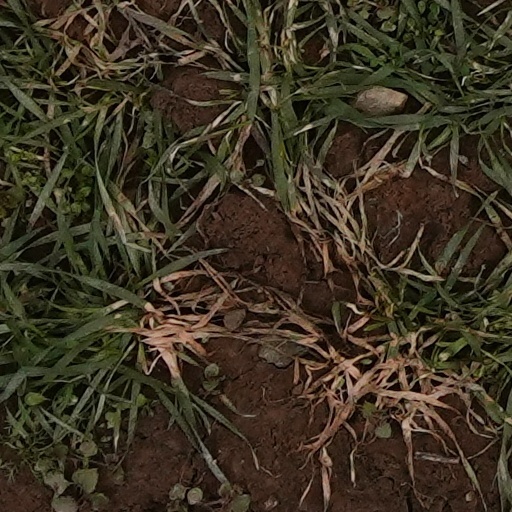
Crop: wheat